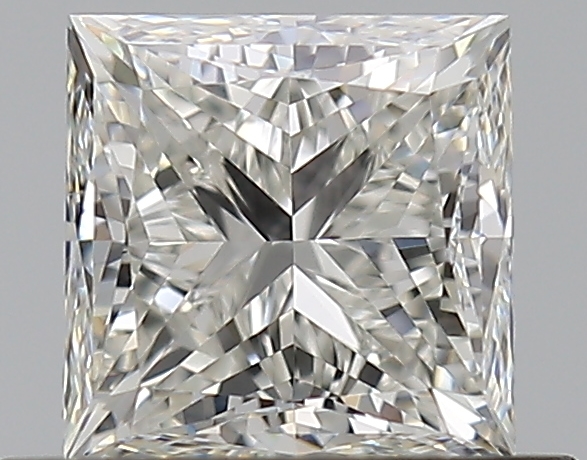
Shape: princess
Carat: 0.7
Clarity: IF
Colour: I
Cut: VG
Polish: EX
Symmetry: VG
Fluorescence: N
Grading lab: GIA
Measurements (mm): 4.61 x 4.59 x 3.47